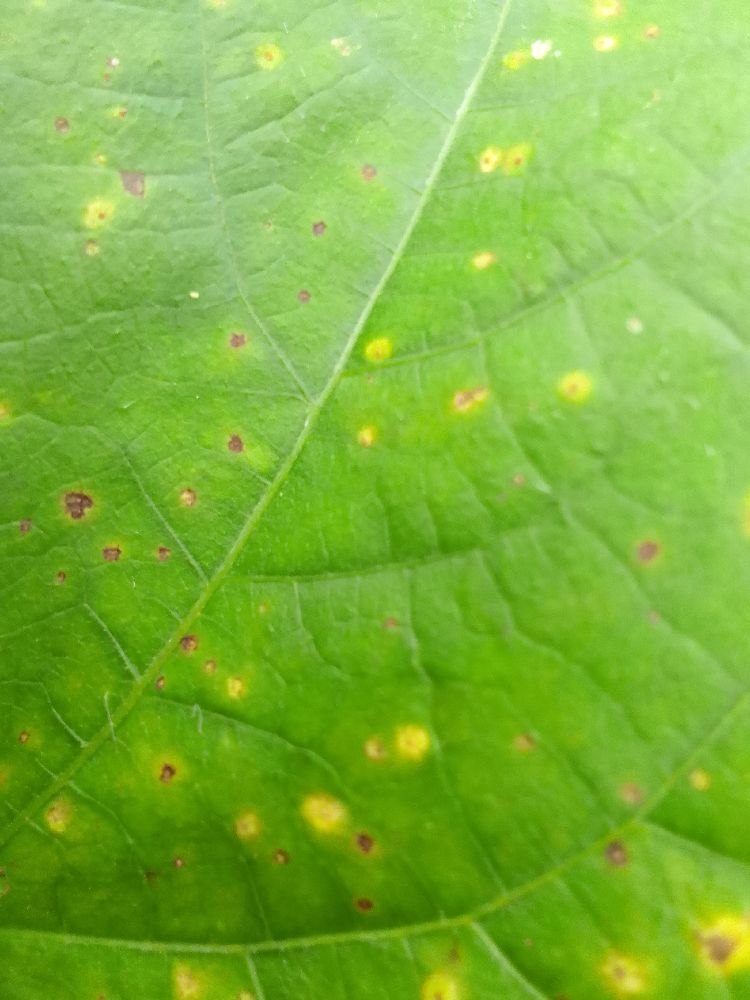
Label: rust